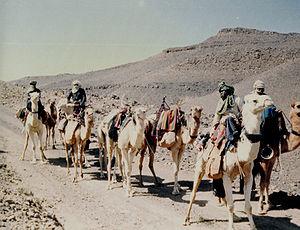
Les Touaregs, qui se nomment eux-mêmes les Kel Tamasheq sont des habitants du Sahara central et de ses bordures. Ils parlent une langue berbère, le tamasheq, et utilisent un alphabet appelé tifinagh.
L'Algérie, est un pays constitué d'une multitude de reliefs. Le nord est sillonné d'ouest en est par une double barrière montagneuse avec des chaînes telles que le Dahra, l'Ouarsenis, le Hodna, les chaines de Kabylie et l'Aurès. Le sol est couvert de nombreuses forêts au centre, vastes plaines à l'est et le Sahara qui représente à lui seul 84 % du territoire. La superficie du pays est la plus grande d'Afrique, avec 2 381 741 km².
Une méharée est une randonnée organisée dans le désert à dos de dromadaire méhari.